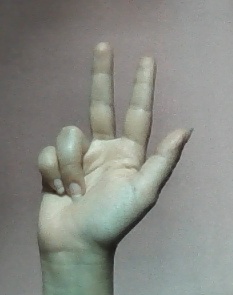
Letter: al